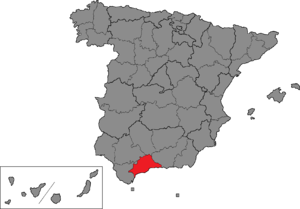
La circonscription électorale de Málaga est l'une des cinquante-deux circonscriptions électorales espagnoles utilisées comme divisions électorales pour les élections générales espagnoles.